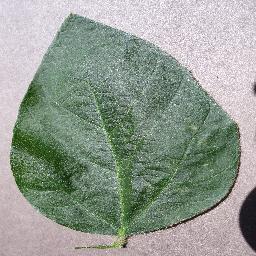
Label: Soybean___healthy